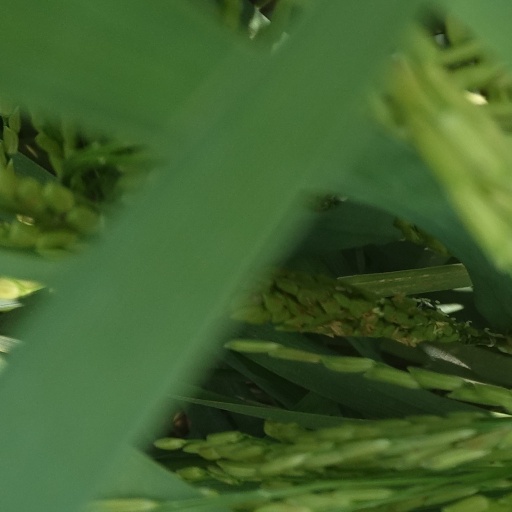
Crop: rice